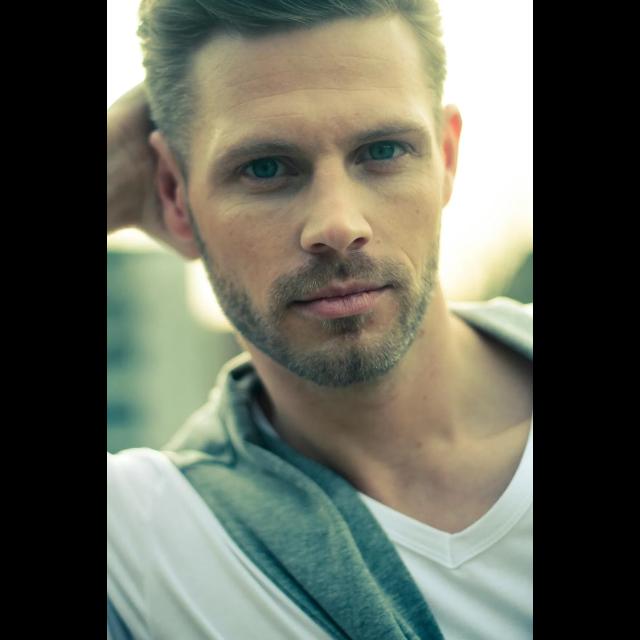
Portrait style: Real Portrait